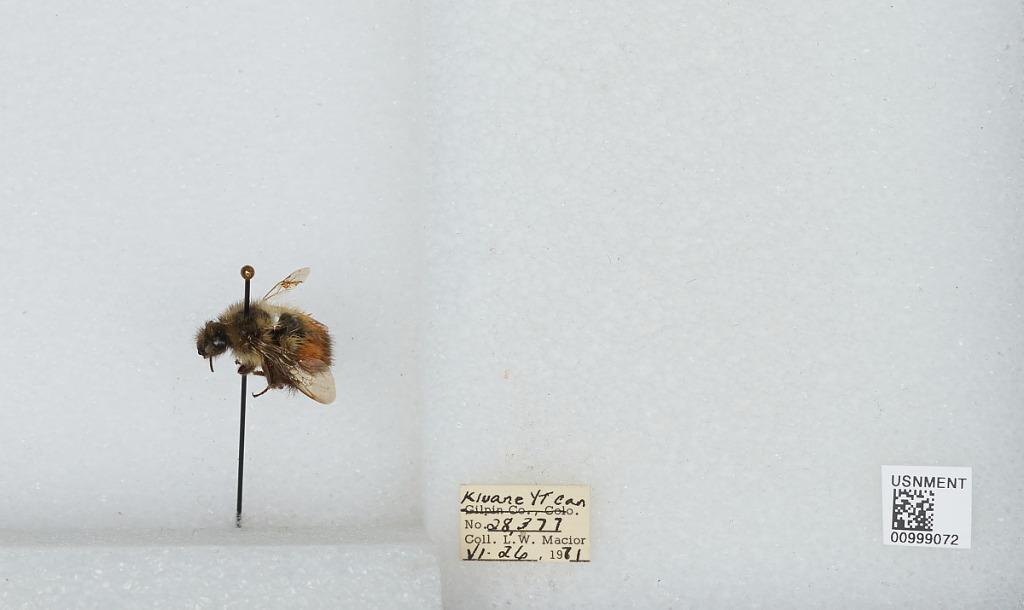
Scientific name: Bombus (Pyrobombus) melanopygus Nylander
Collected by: L. Macior
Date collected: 1971-6-26
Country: Canada
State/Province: Yukon Territory
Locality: Kluane
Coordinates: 60.75, -139.5